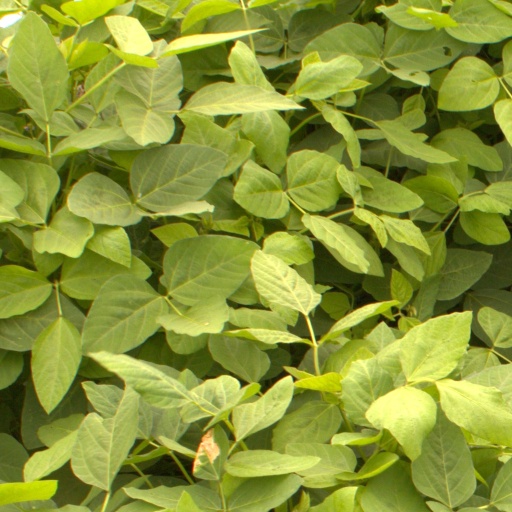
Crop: soybean